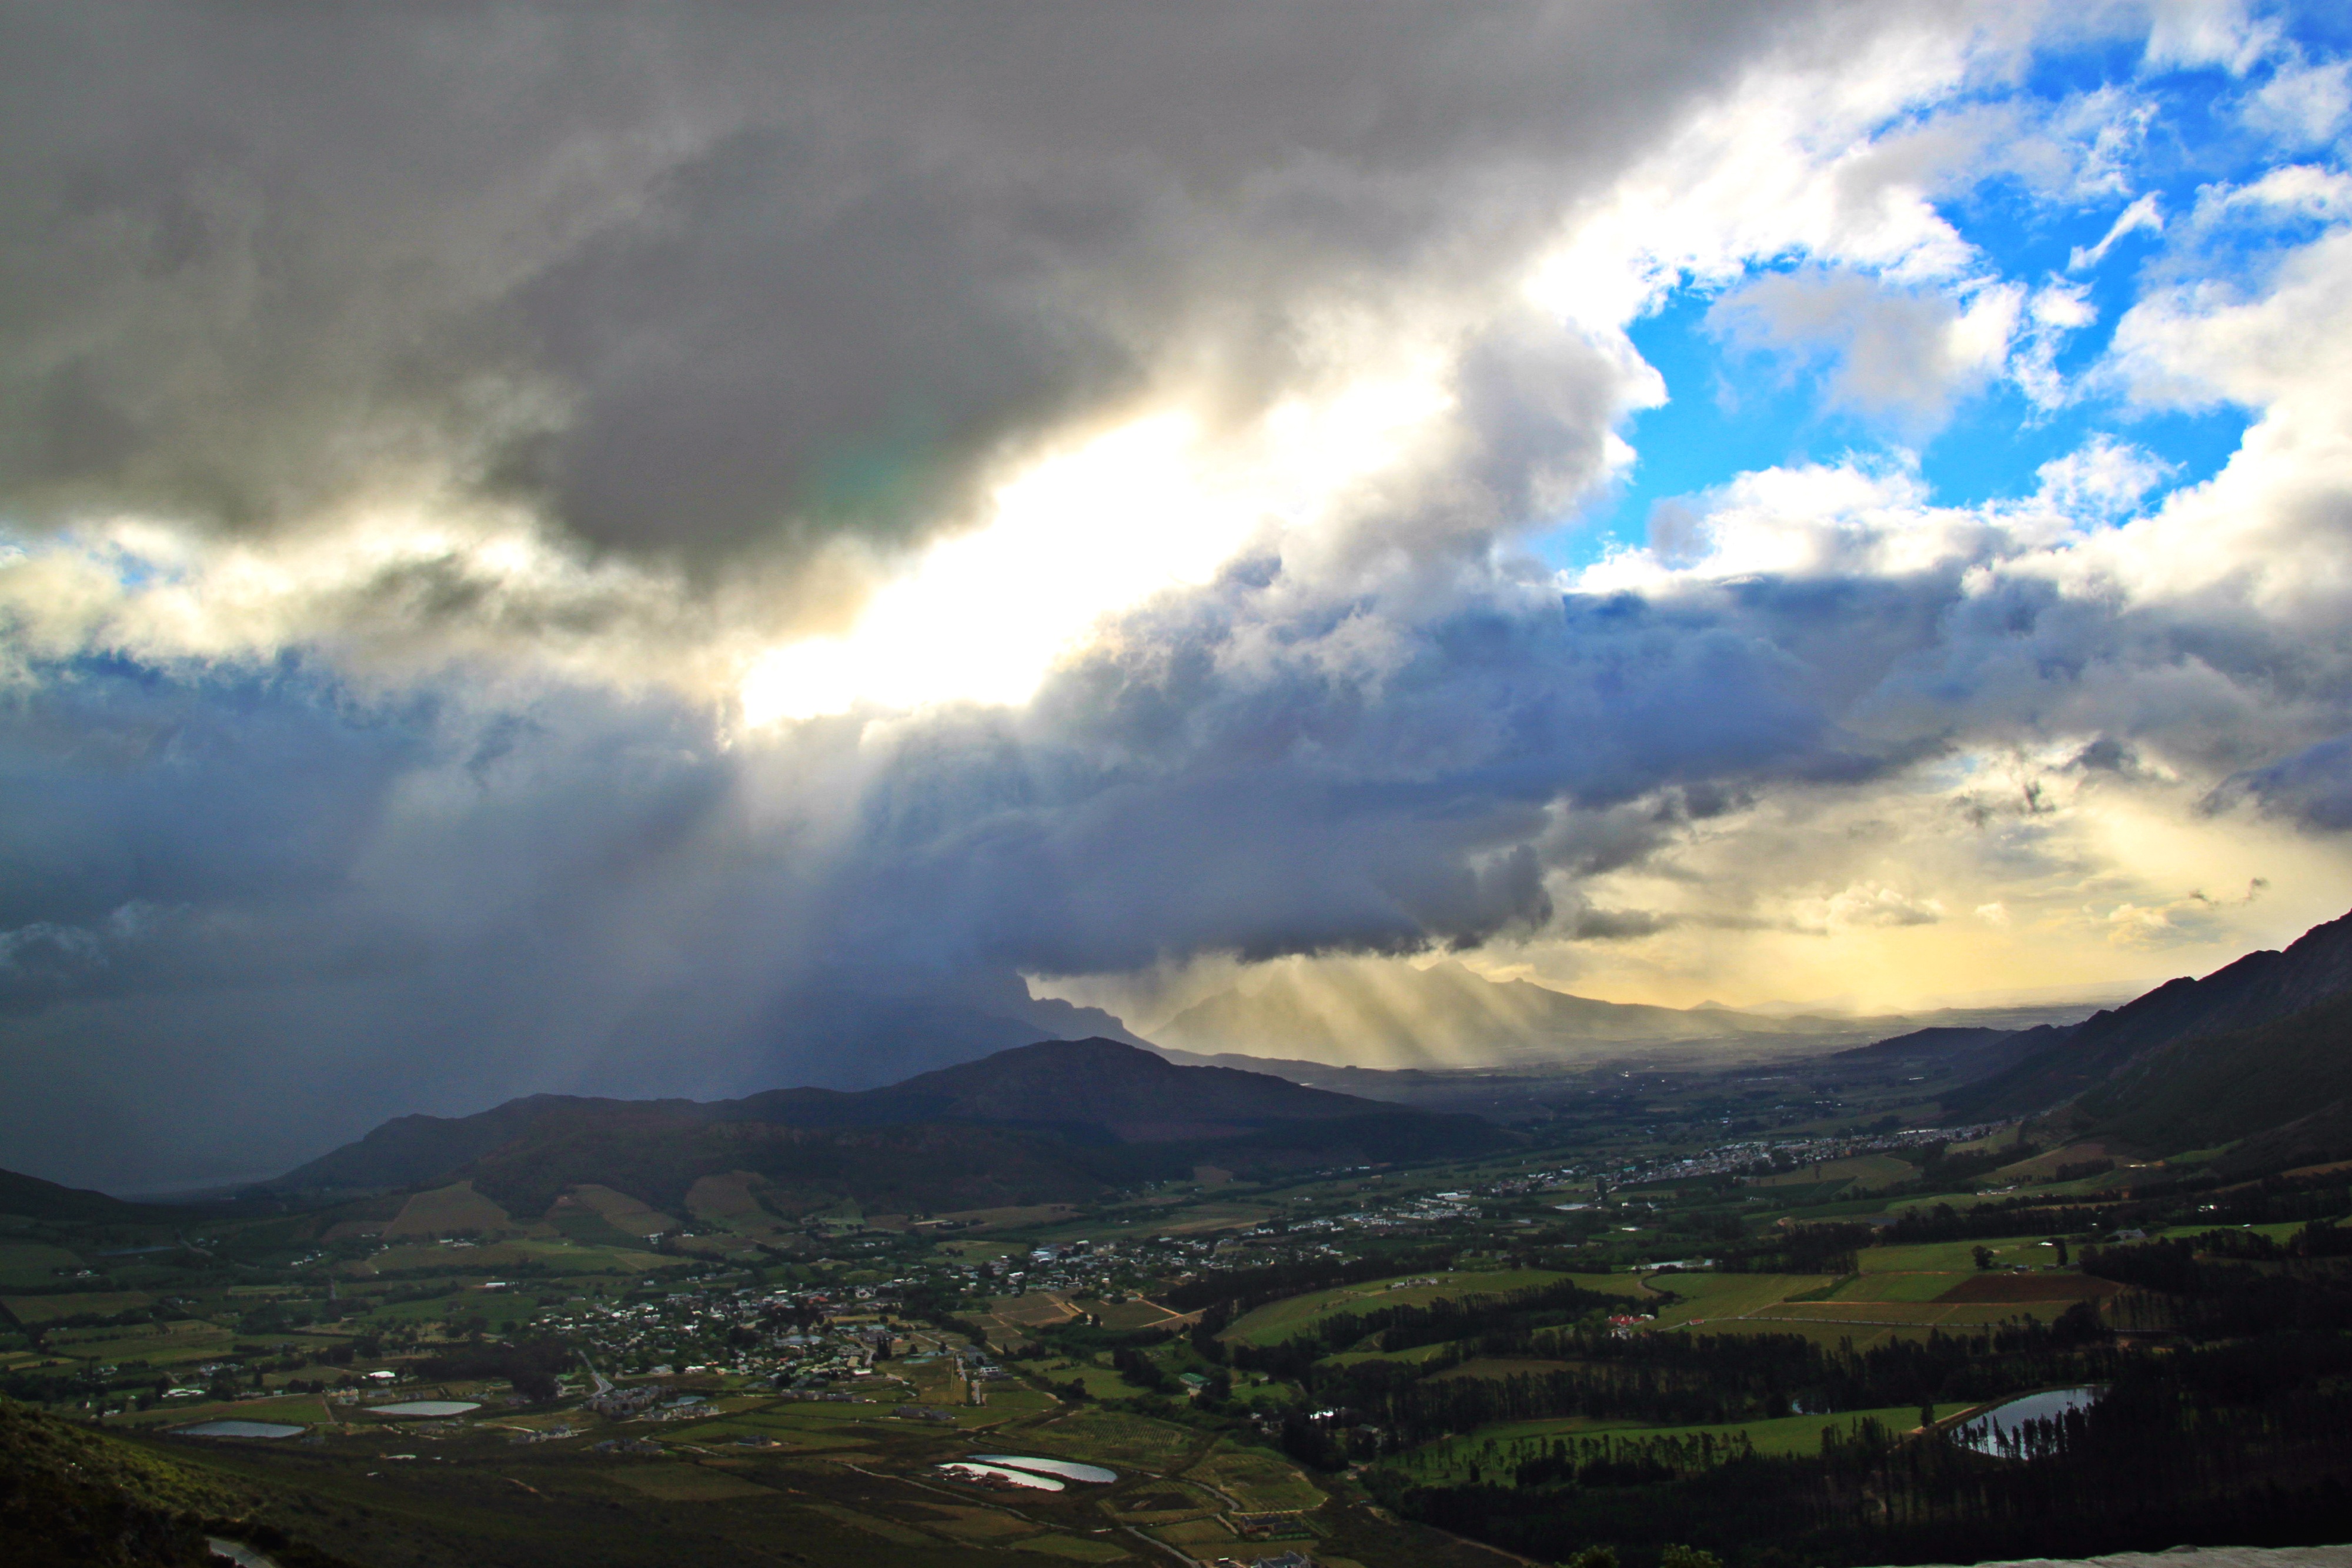
landscape, nature, horizon, mountain, cloud, sky, sunrise, sunset, sunlight, morning, hill, view, dawn, atmosphere, mountain range, panorama, dusk, evening, weather, lighting, lichtspiel, drama, clouds, mountains, plateau, loch, sunbeam, atmospheric, vineyards, south africa, winegrowing, weather mood, incidence of light, wine country, meteorological phenomenon, atmospheric phenomenon, mountainous landforms, colourful clouds, clouds gaps